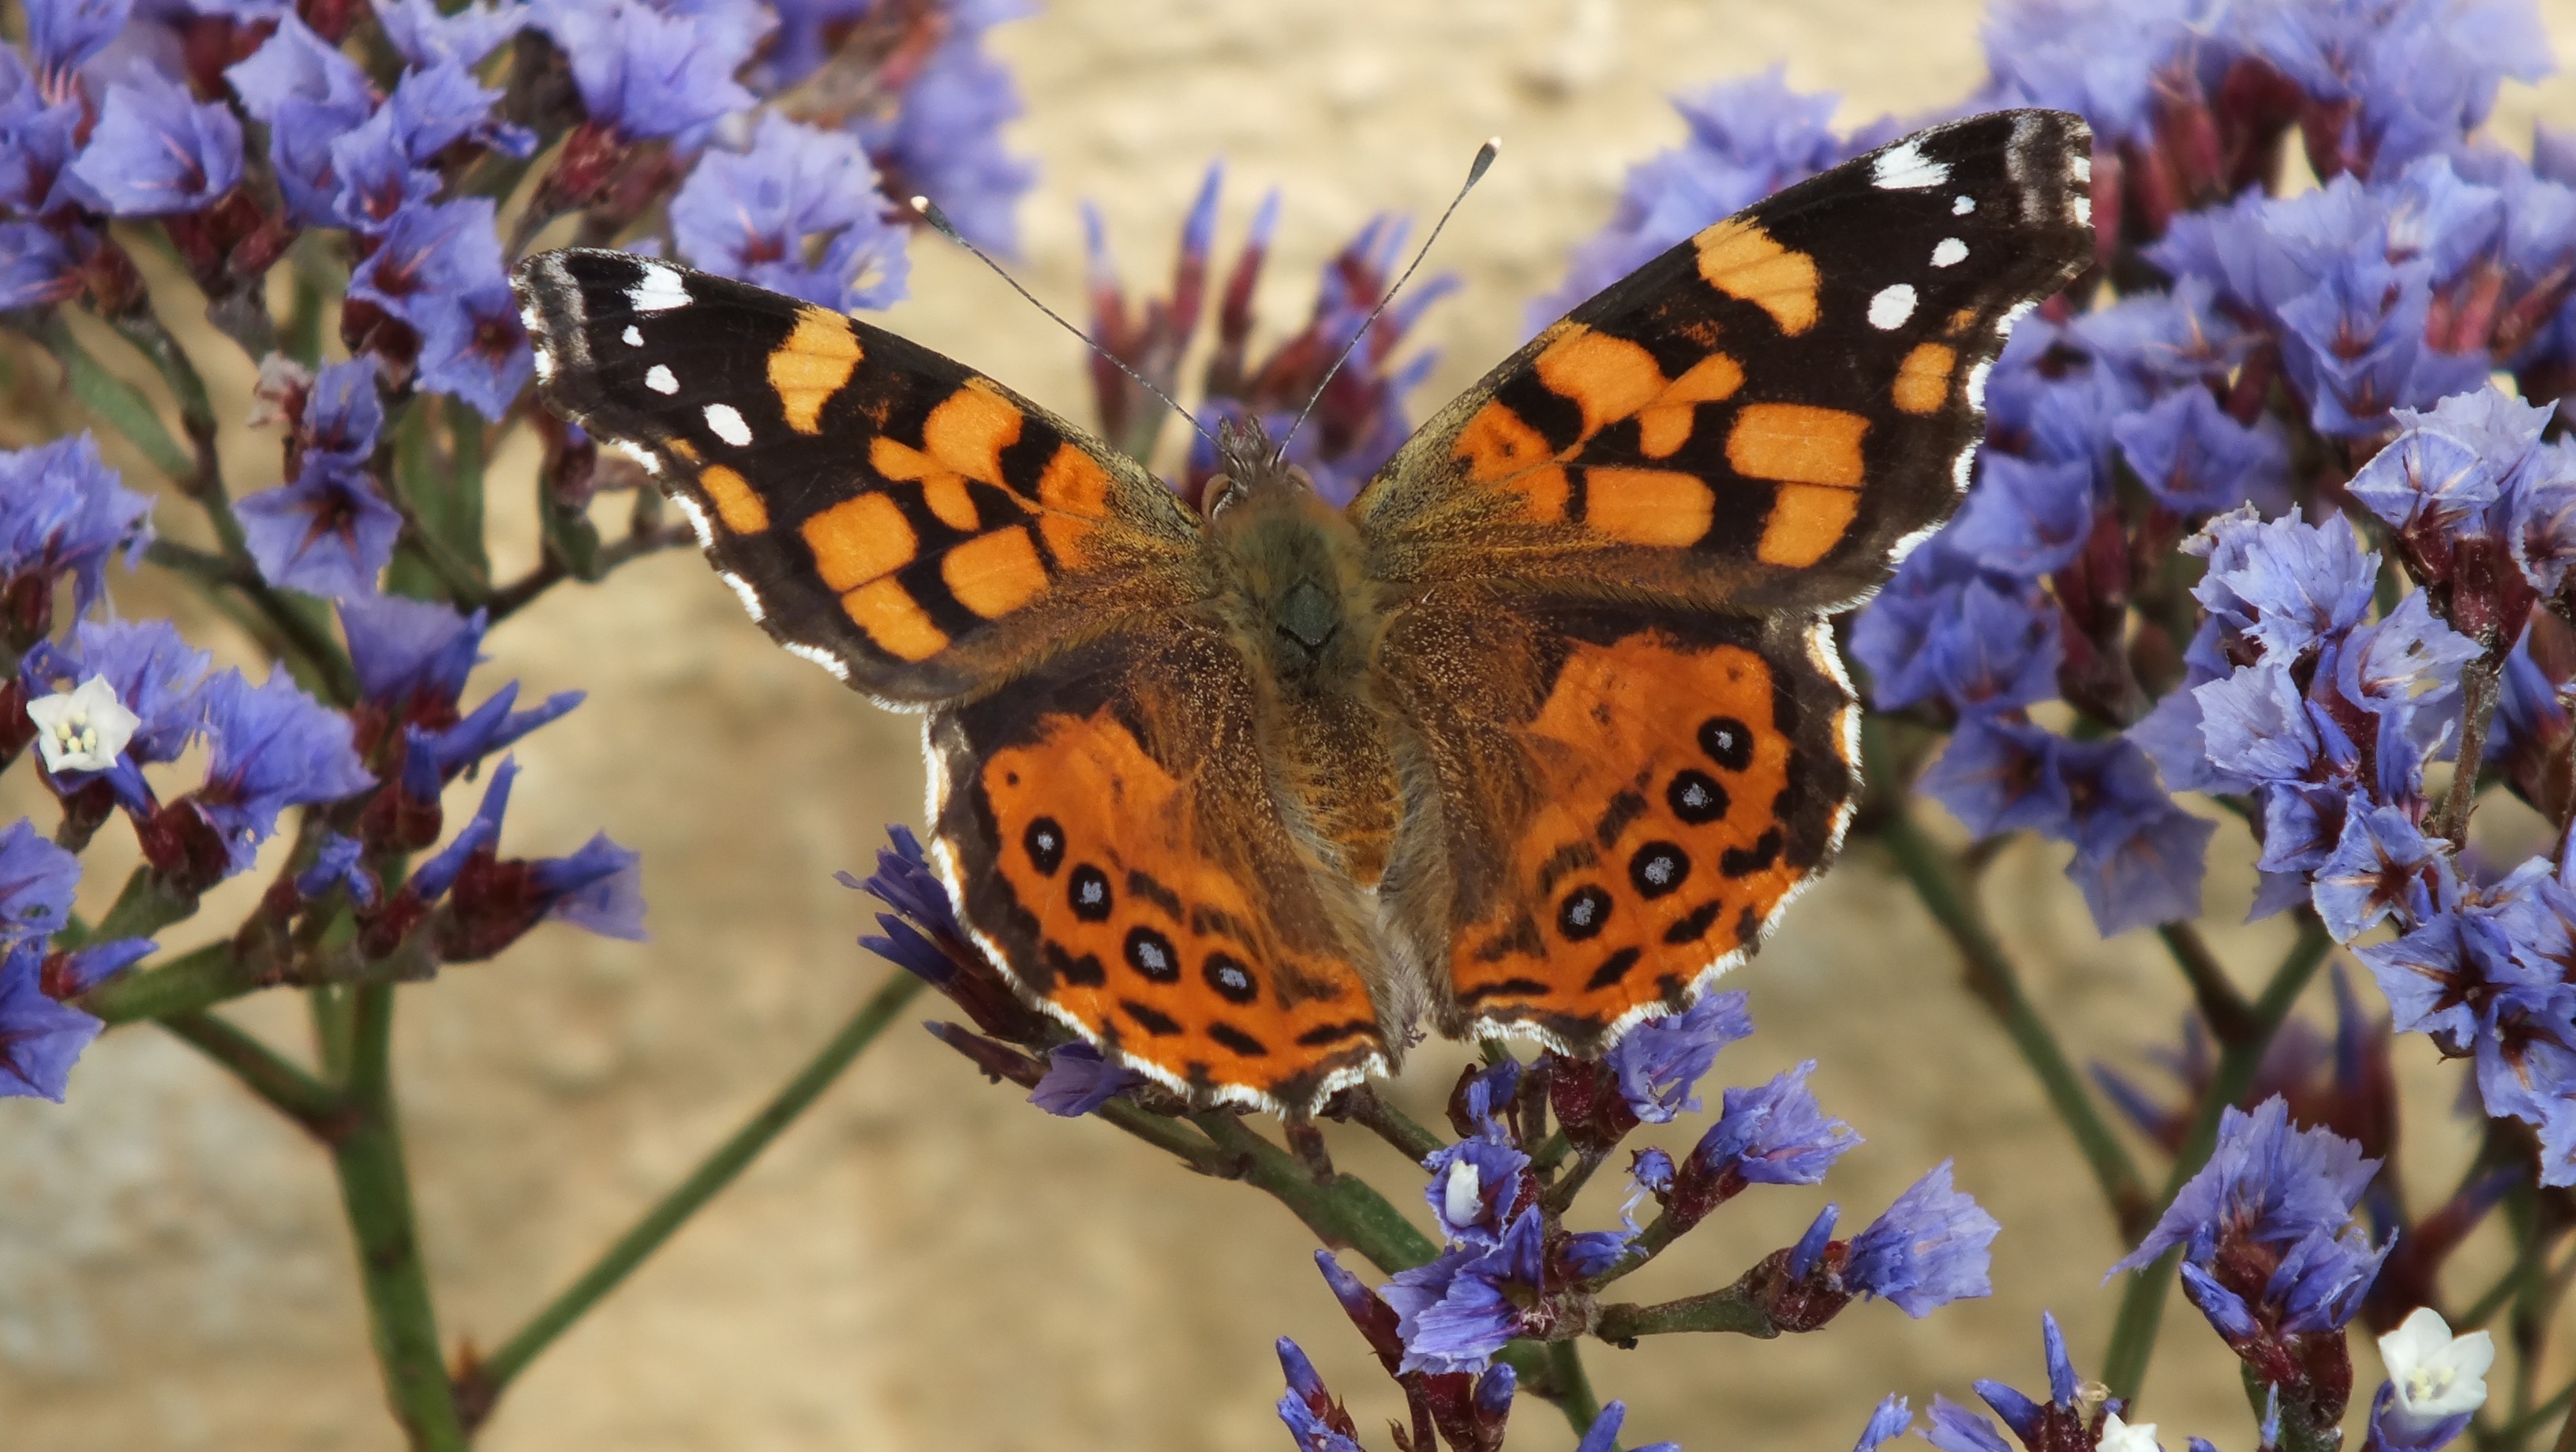
nature, plant, flower, wildlife, orange, spring, insect, macro, botany, butterfly, flora, lavender, fauna, invertebrate, wildflower, flowers, monarch butterfly, wings, nectar, macro photography, arthropod, butterfly on flower, pollinator, moths and butterflies